Henri Desrivières

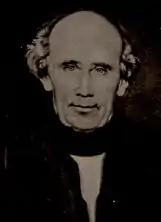
John Neilson, whose motion condemning the union was supported by Desrivières

Following the Lower Canada rebellion, and the similar rebellion in 1837 in Upper Canada (now Ontario), the British government decided to merge the two provinces into a single province, as recommended by Lord Durham in the Durham Report. The "Union Act, 1840", passed by the British Parliament, abolished the two provinces and their separate parliaments. It created the Province of Canada, with a single Parliament for the entire province, composed of an elected Legislative Assembly and an appointed Legislative Council. The Governor General initially retained a strong position in the government.